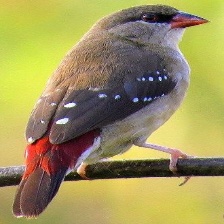
Species: AVADAVAT
Scientific name: AMANDAVA AMANDAVA